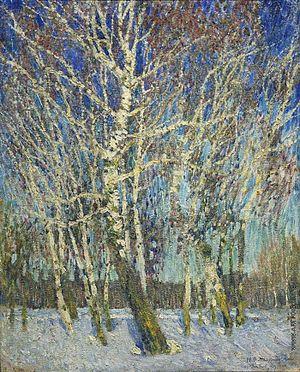
Igor Emmanouïlovitch Grabar est un peintre, un historien d'art et un muséologue soviétique né le 13 mars 1871 à Budapest et décédé le 16 mai 1960 à Moscou.